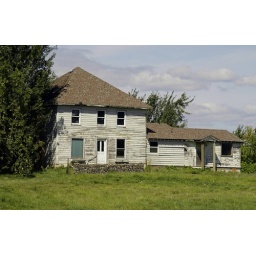
This abandoned farmhouse is near Manning,Or. Several windows are out and the roof is in showing some decay.